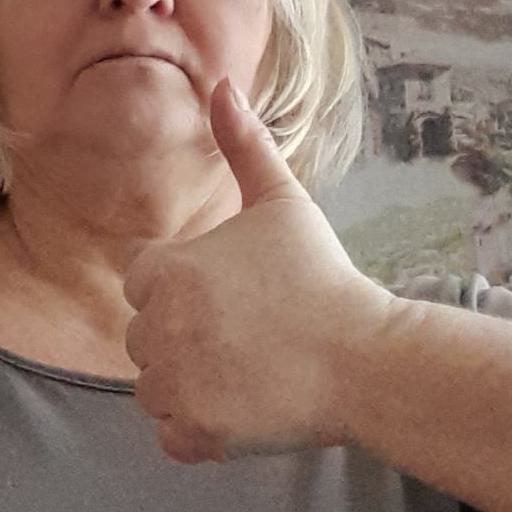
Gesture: like